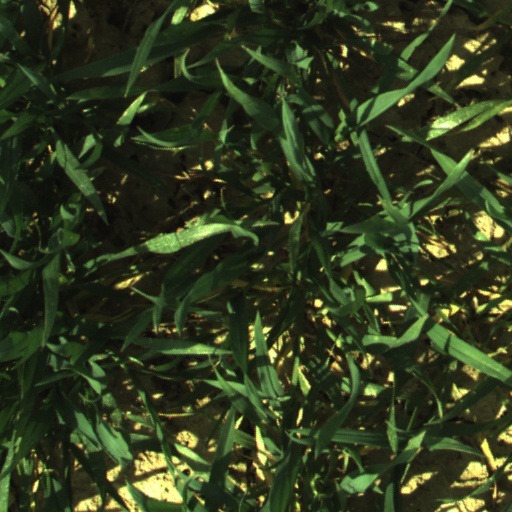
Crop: wheat